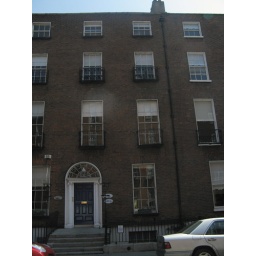
Take a close look over the door - set in the window is a lantern configuration that used to illuminate the streets.